Frits van Griensven

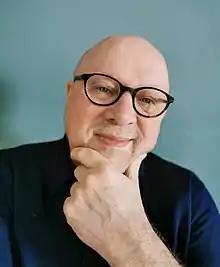
Frits van Griensven

Godefridus Johannes Petrus "Frits" van Griensven (born 8 July 1953, Eindhoven, The Netherlands) is a pioneering Dutch scientist in epidemiology, sociology and public health. Most of his work is on addressing the HIV epidemic among men who have sex with men and other HIV key populations.